My Demon

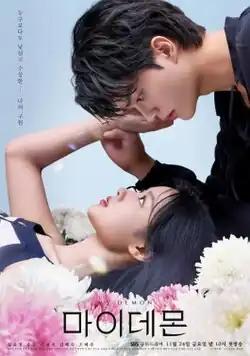
Promotional poster

My Demon is a South Korean television series starring Kim Yoo-jung, Song Kang, Lee Sang-yi, and Kim Hae-sook. It aired on SBS TV from November 24, 2023, to January 20, 2024, every Friday and Saturday at 22:00 (KST). It is also available for streaming on Wavve in South Korea, and on Netflix in selected regions.